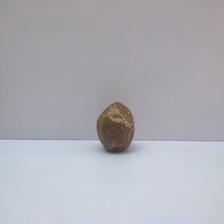
Size: Spoiled